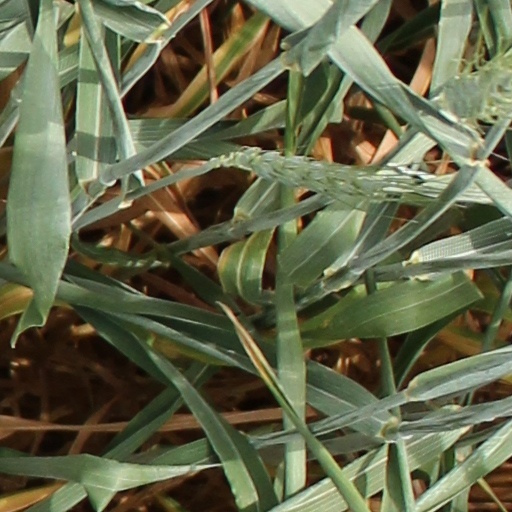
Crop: wheat